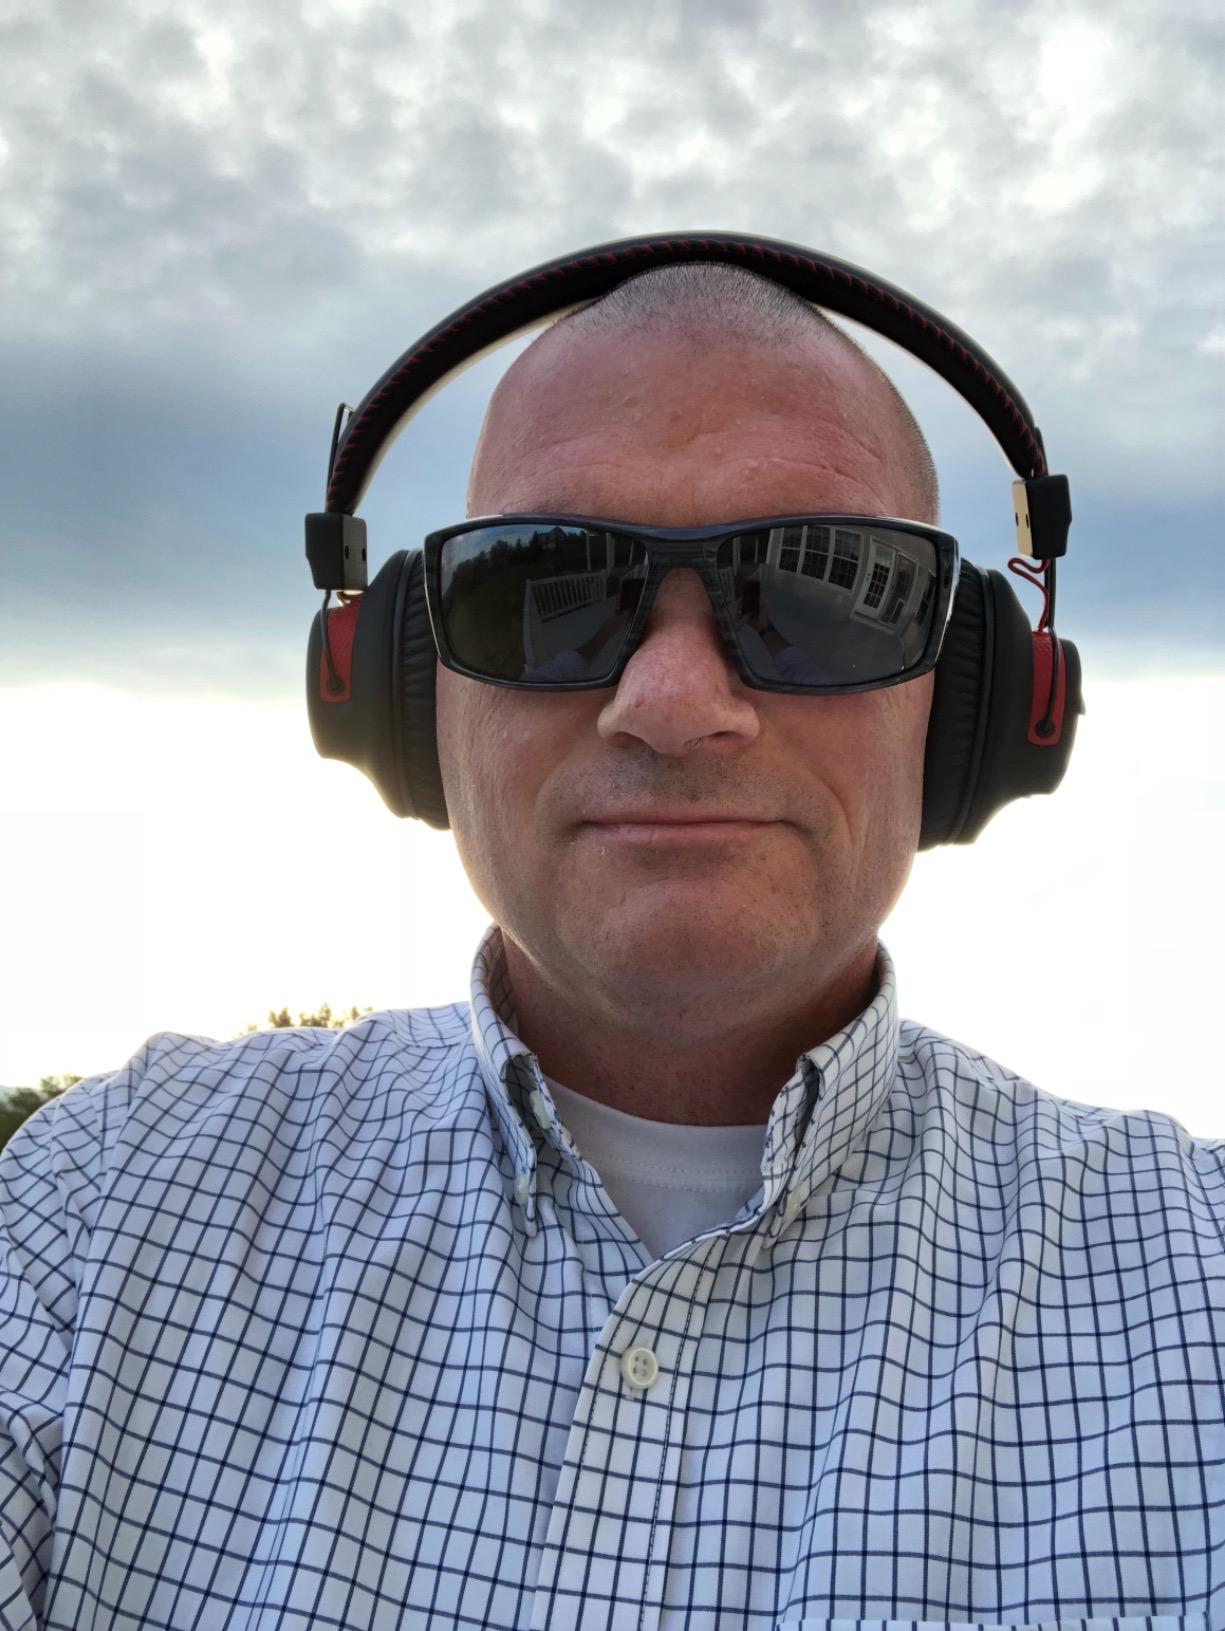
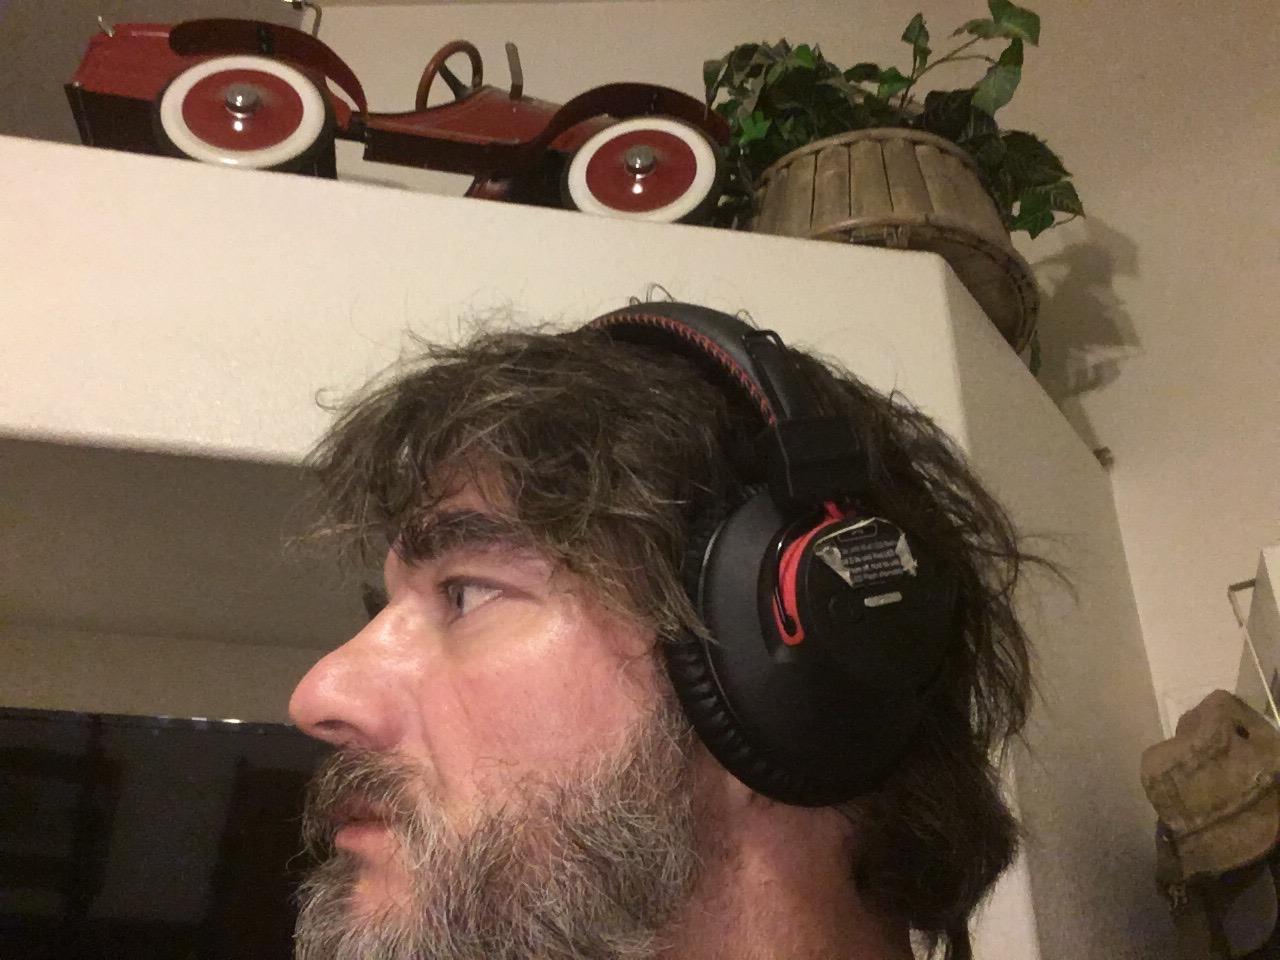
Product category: headphones
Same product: yes